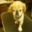
Label: dog